Kalu Hima

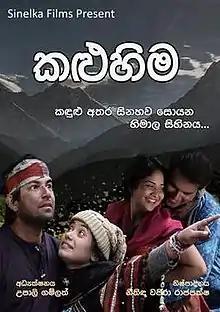

Kalu Hima is a 2018 Sri Lankan Sinhala/Hindi bilingual drama thriller film directed by Upali Gamlath and produced by Wajira Rajapakse for Sinelka Films. It stars Niroshan Wijesinghe and Subuddi Lakmali in lead roles along with Gayani Gisanthika and Iranganie Serasinghe. Music composed by veteran musician Rohana Weerasinghe. The film was shot completely in Nepal. It is the 1311th Sri Lankan film in the Sinhala cinema.